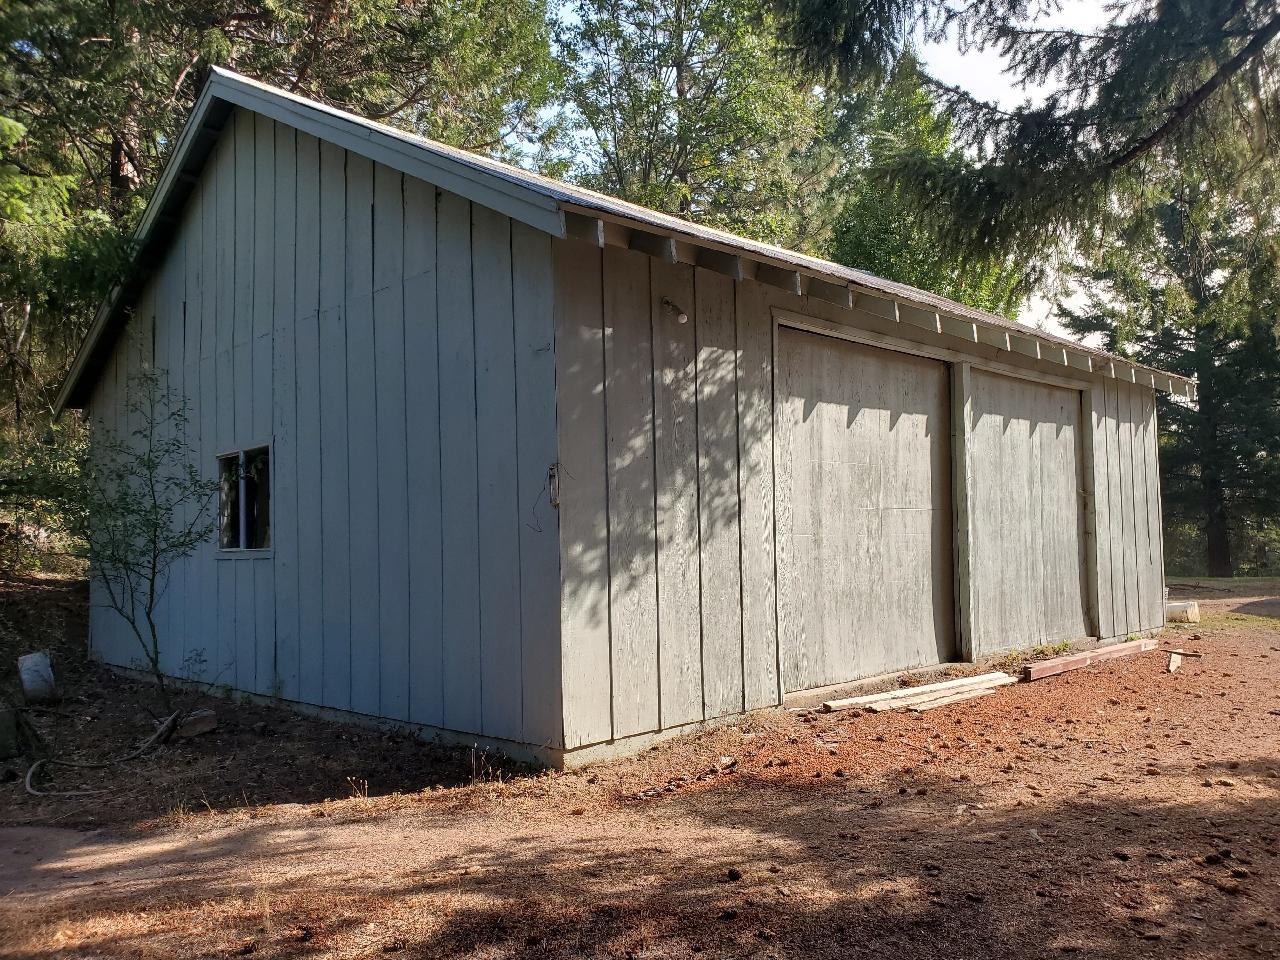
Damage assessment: no_damage